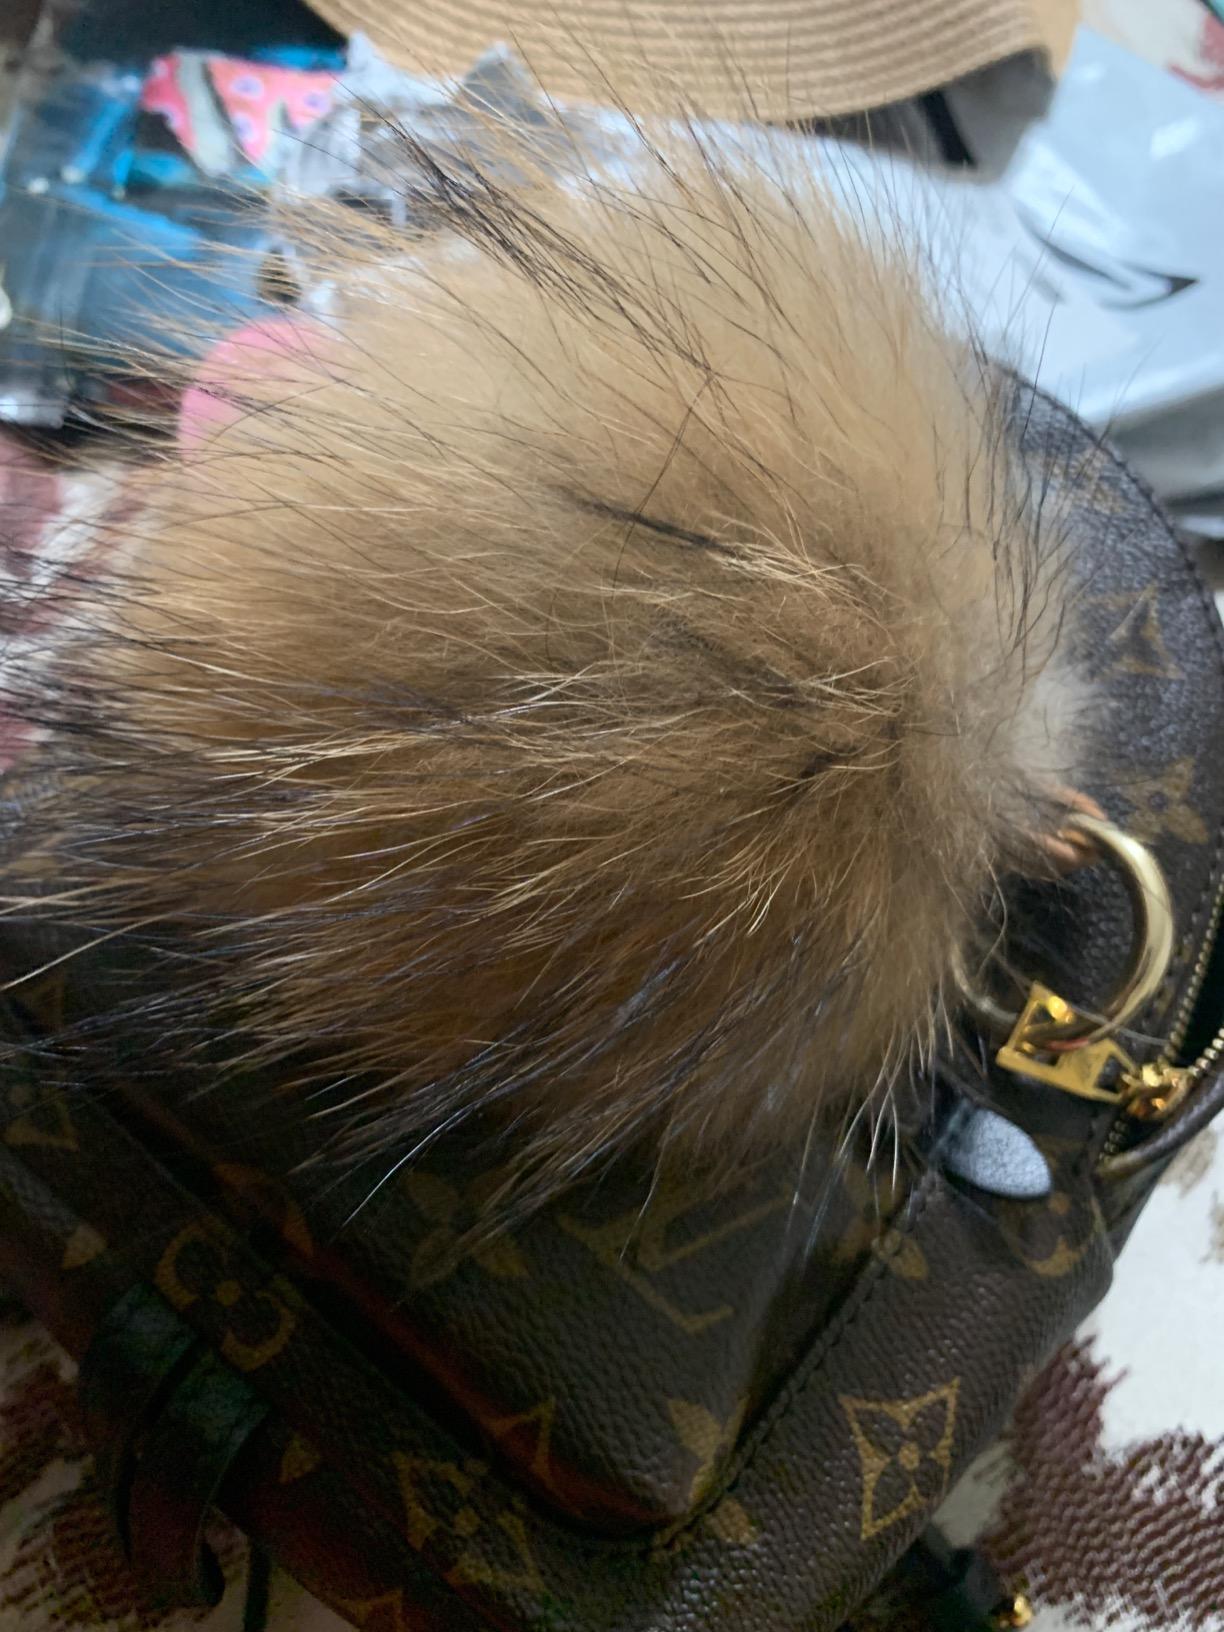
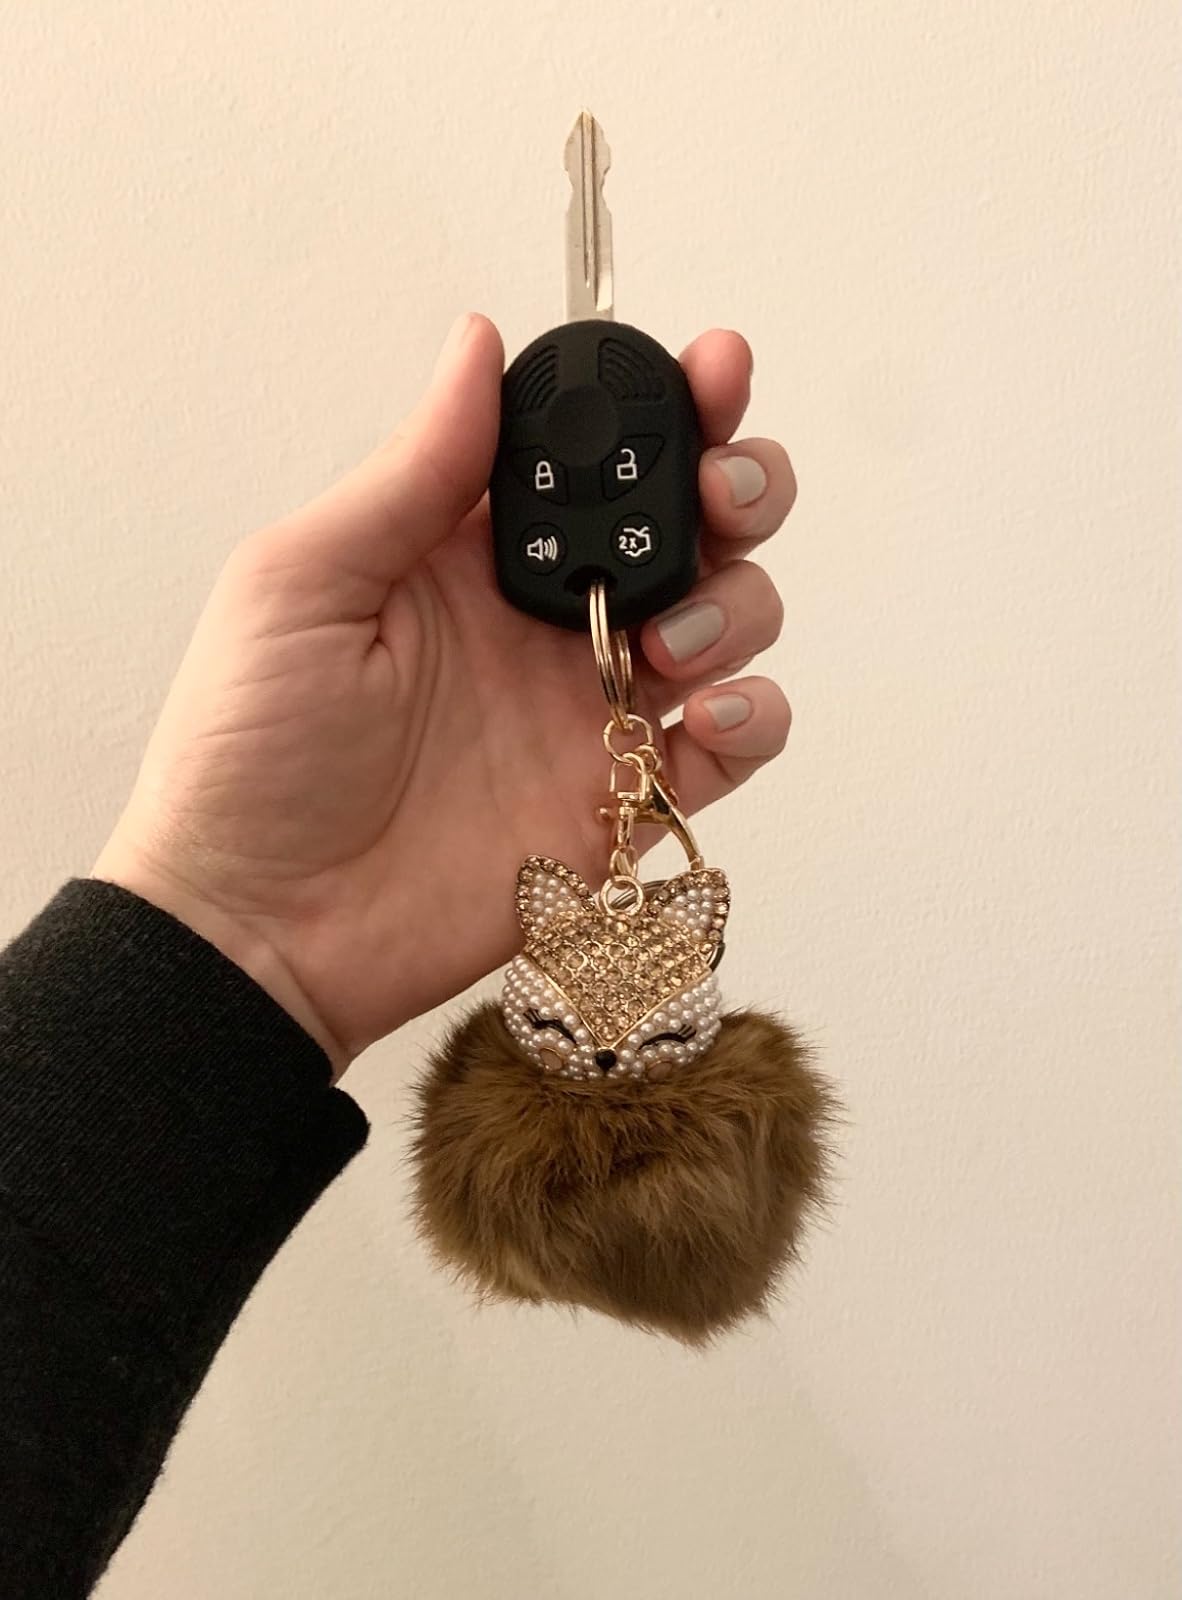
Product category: accessories_keychain
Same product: no